Raymond Poincaré

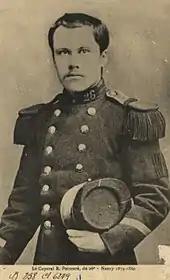
Poincaré during his military service in the 1880s

Born in Bar-le-Duc, Meuse, France, Raymond Poincaré was the son of Nanine Marie Ficatier, who was deeply religious and Nicolas Antonin Hélène Poincaré, a distinguished civil servant and meteorologist. Raymond was also the cousin of Henri Poincaré, the famous mathematician. Educated at the University of Paris, Raymond was called to the Paris Bar, and was for some time law editor of the "Voltaire". He became at the age of 20 the youngest lawyer in France. and was appointed Secrétaire de la Conférence du Barreau de Paris. As a lawyer, he successfully defended Jules Verne in a libel suit presented against the famous author by the chemist, Eugène Turpin, inventor of the explosive melinite, who claimed that the "mad scientist" character in Verne's book "Facing the Flag" was based on him. At the age of 26, Poincaré was elected to the Chamber of Deputies, making him the youngest deputy in the chamber.